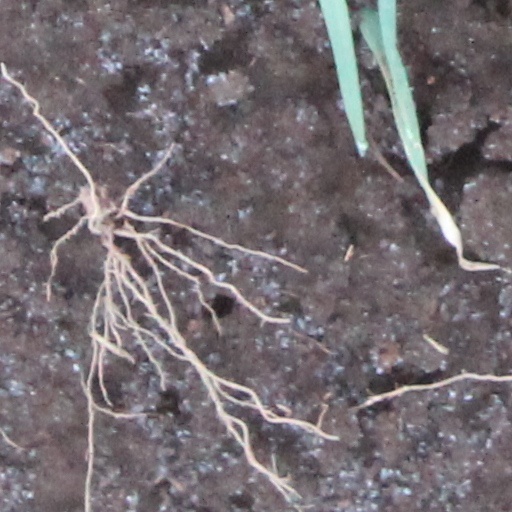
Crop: wheat